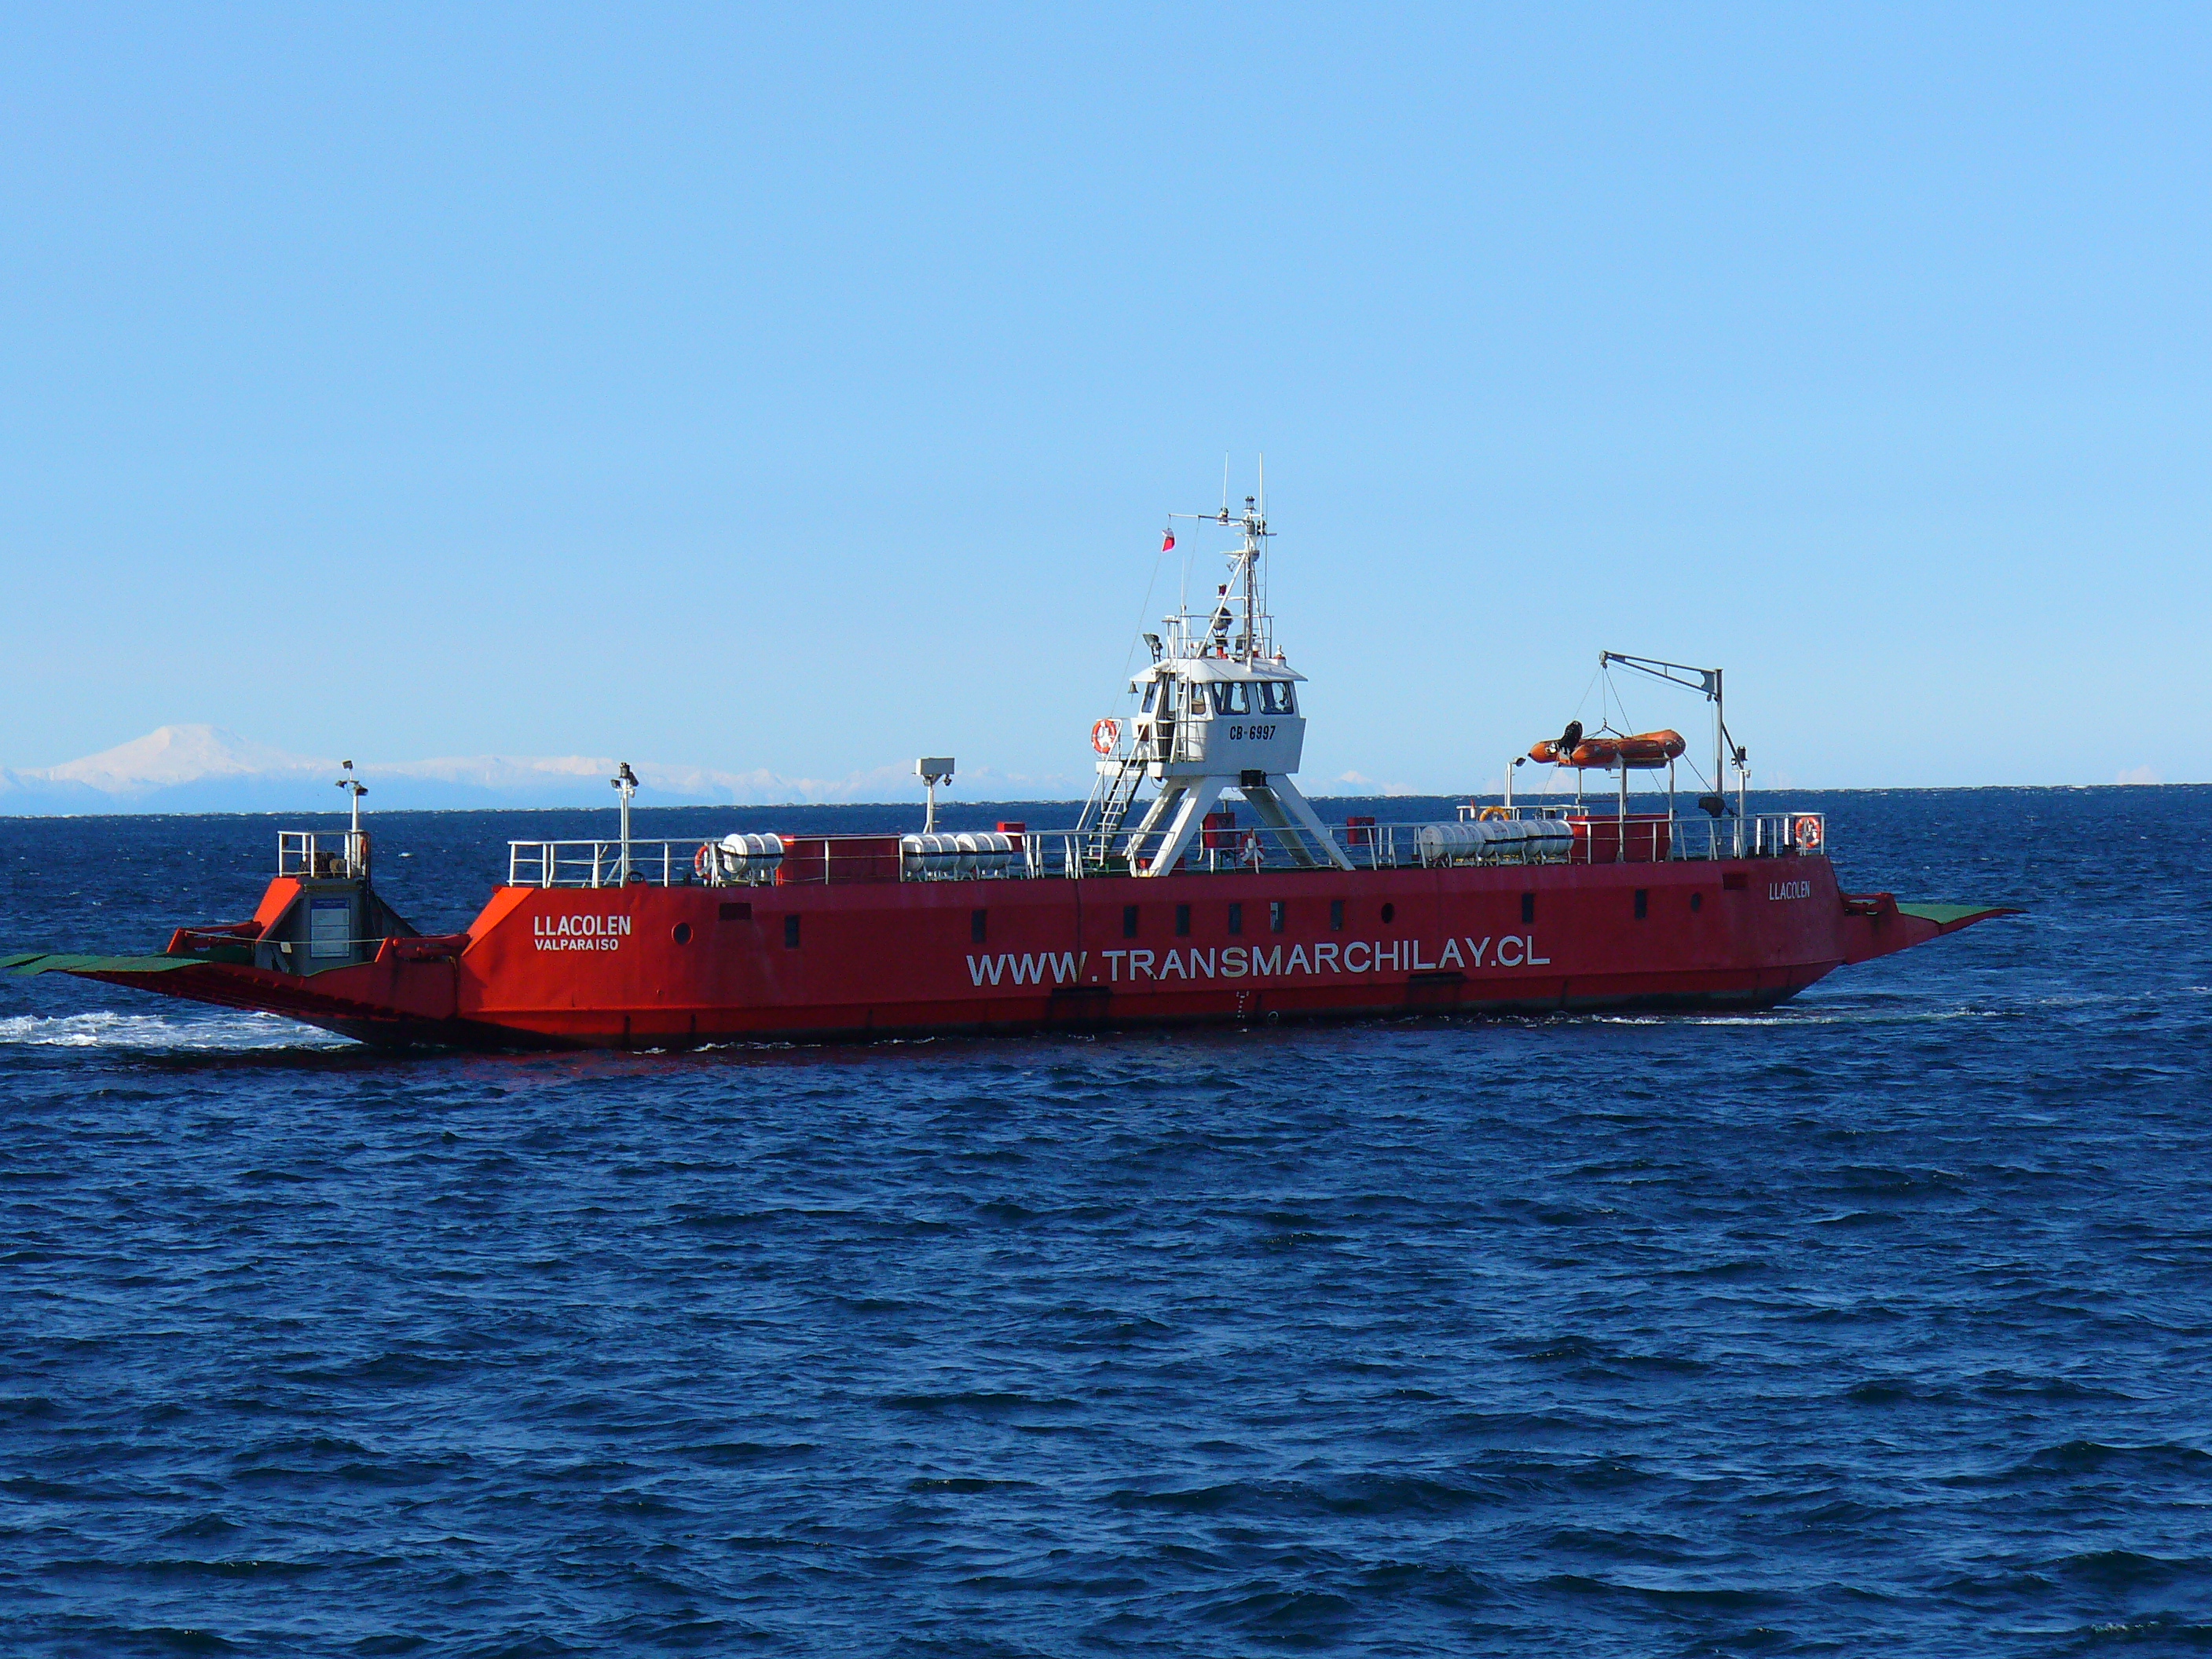
sea, ocean, boat, crossing, ship, vehicle, cargo ship, chile, ferry, channel, panasonic, tugboat, watercraft, puertomontt, dmclz5, chiloe, container ship, fishing vessel, freight transport, pilot boat, oil tanker, tank ship, bulk carrier, fishing trawler, research vessel, floating production storage and offloading, anchor handling tug supply vessel, platform supply vessel